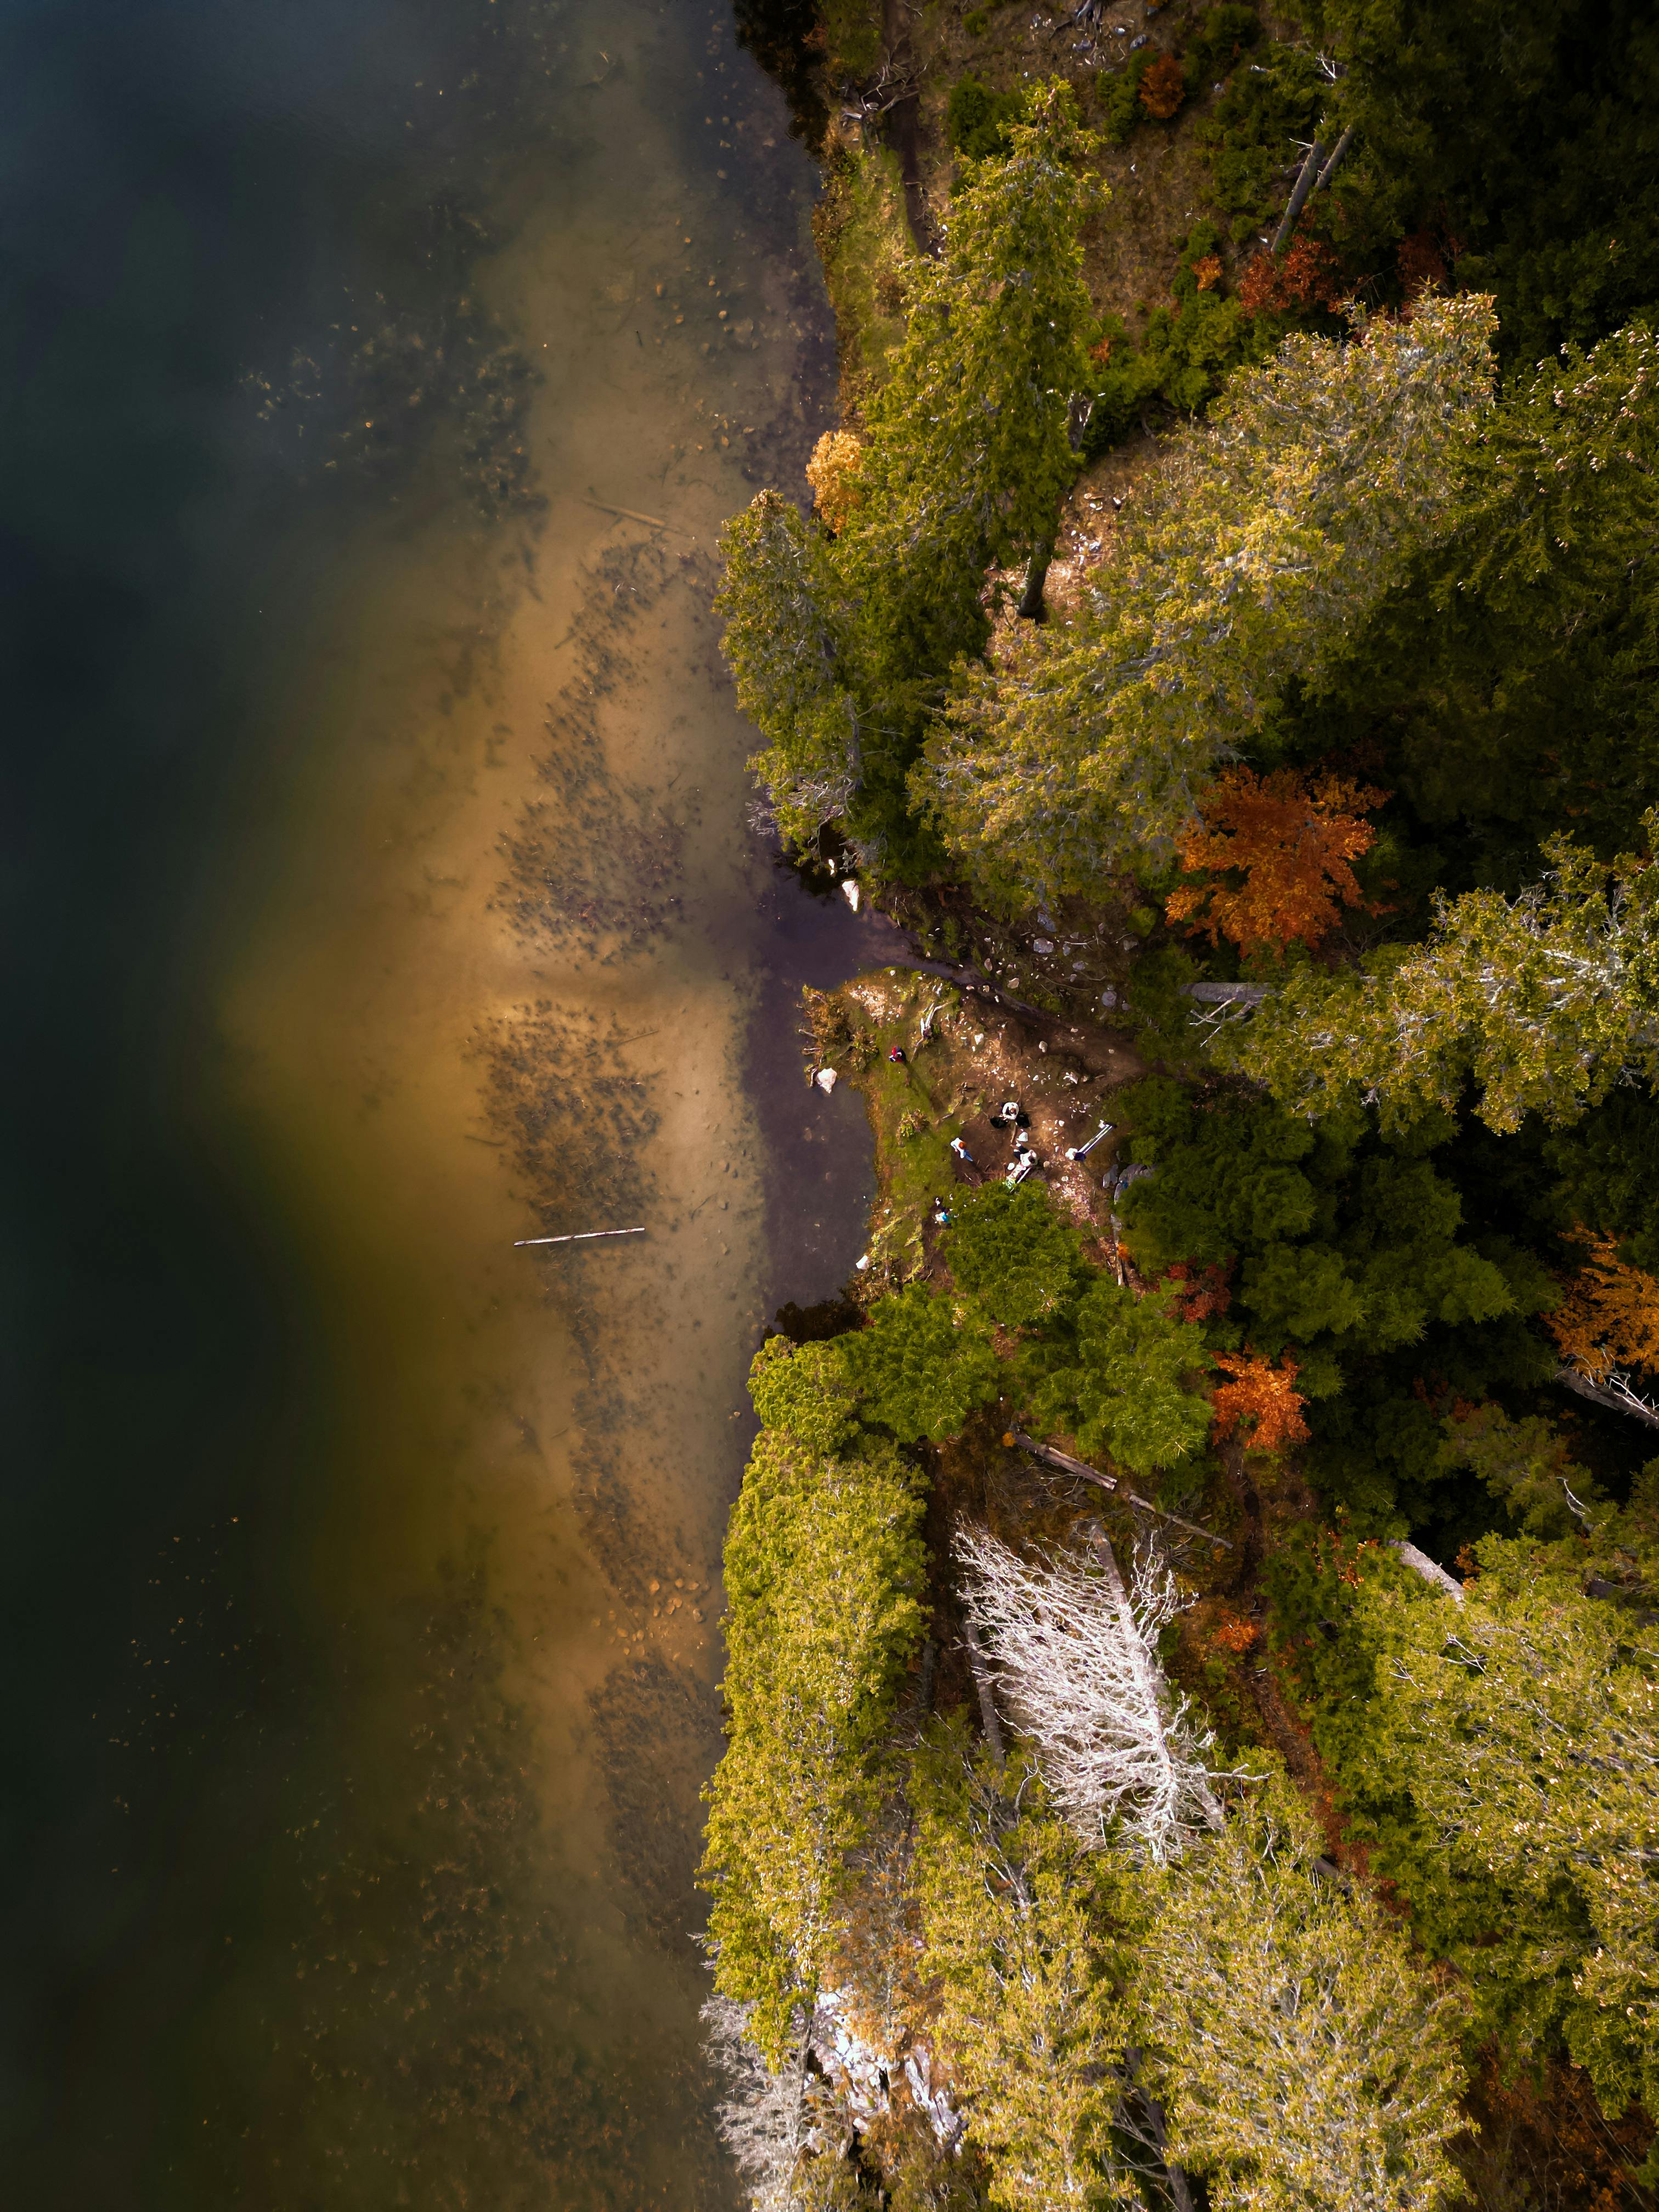
natural, water, plant, natural landscape, watercourse, bank, fluvial landforms of streams, grass, landscape, groundcover, riparian zone, forest, spring, deciduous, stream, trunk, reflection, algae, creek, rock, temperate broadleaf and mixed forest, arroyo, nature reserve, shadow, lake, mineral spring, tree, non vascular land plant, bird's eye view, wetland, riparian forest, aerial photography, floodplain, moss, autumn, shrub, tributary, reservoir, aquatic plant, channel, jungle, rainforest, river